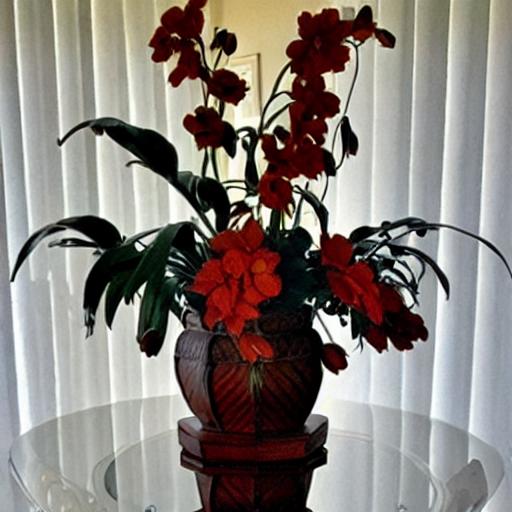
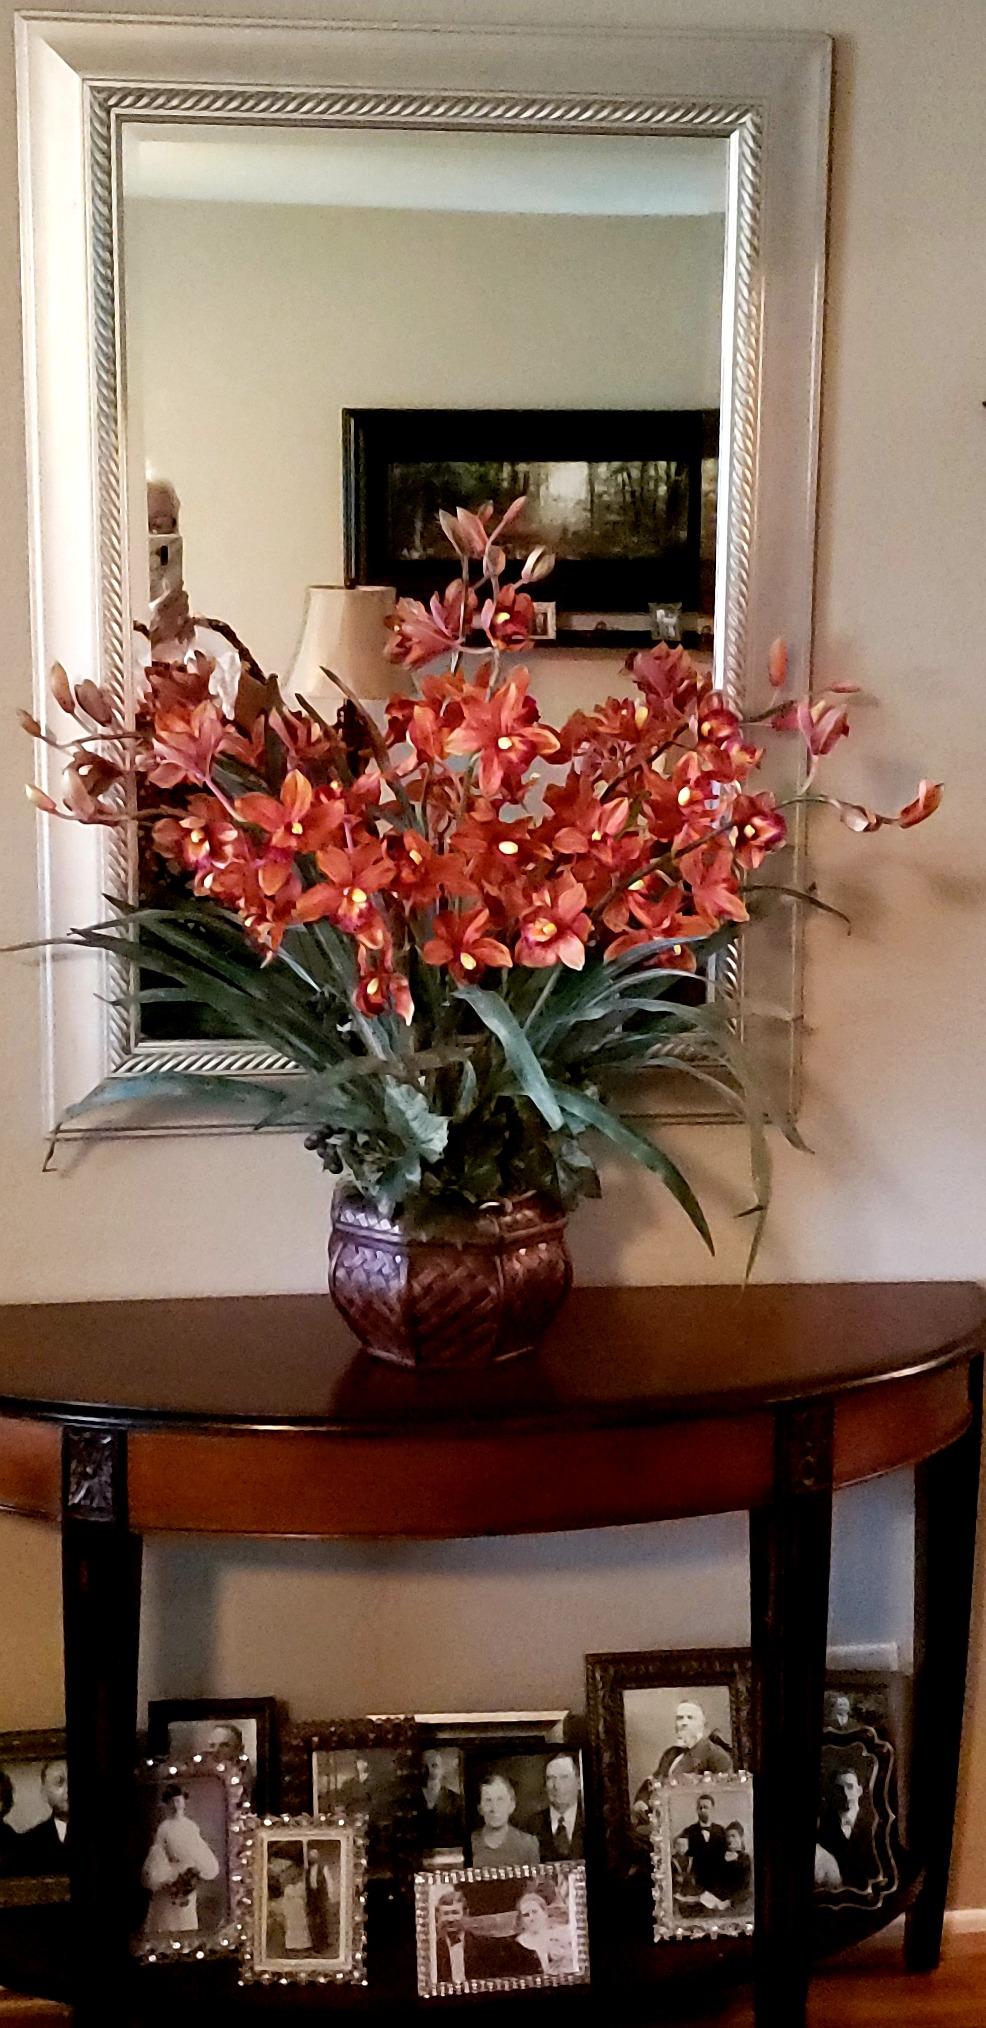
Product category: vase
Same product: no